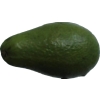
Label: green_avocado